Paul Vandervort

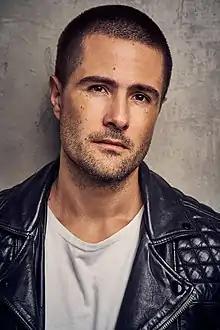
Vandervort in 2020

Paul Jeffrey Vandervort (born February 5, 1985) is an American businessman, and a former actor, film producer, and model.